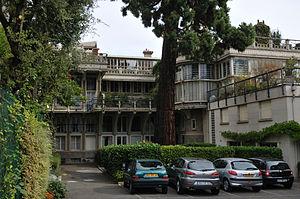
Maison de François Hennebique à Bourg-la-Reine, Hauts-de-Seine, France
La villa Hennebique, dite aussi tour Hennebique ou maison Hennebique, est un immeuble situé au 1, avenue du Lycée-Lakanal et au 22, avenue Victor-Hugo à Bourg-la-Reine.